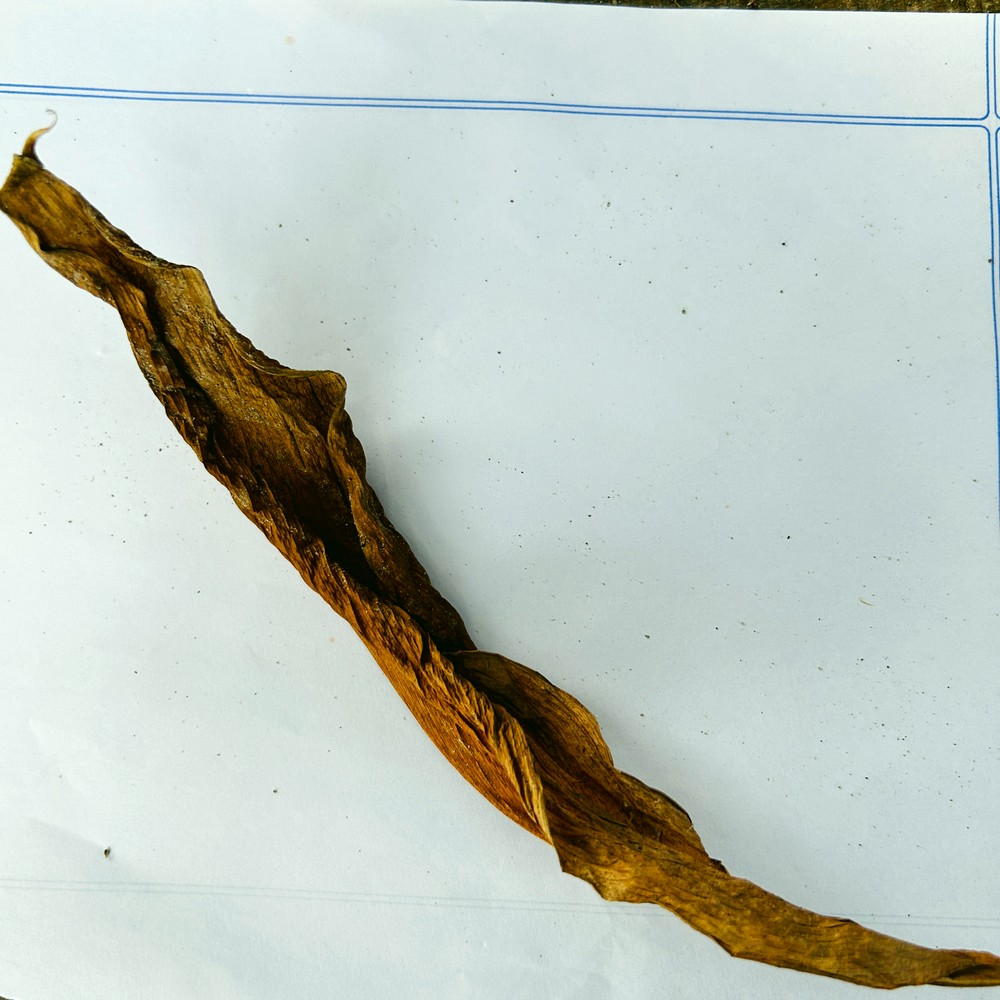
Label: Dry Leaf